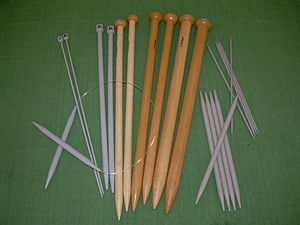
Strikning / Materialer og udstyr / Strikkepinde
Forskellige strikkepinde.
Et udvalg af strikkepinde
Strikning er en metode til fremstilling af tekstil ud fra garn. Strikket stof består af løkker, kaldet masker, som er trukket igennem andre masker. Maskerne holdes på en strikkepind indtil der er trukket masker igennem dem.